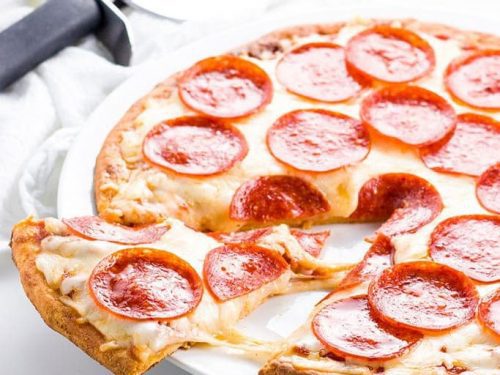
Dish: pizza